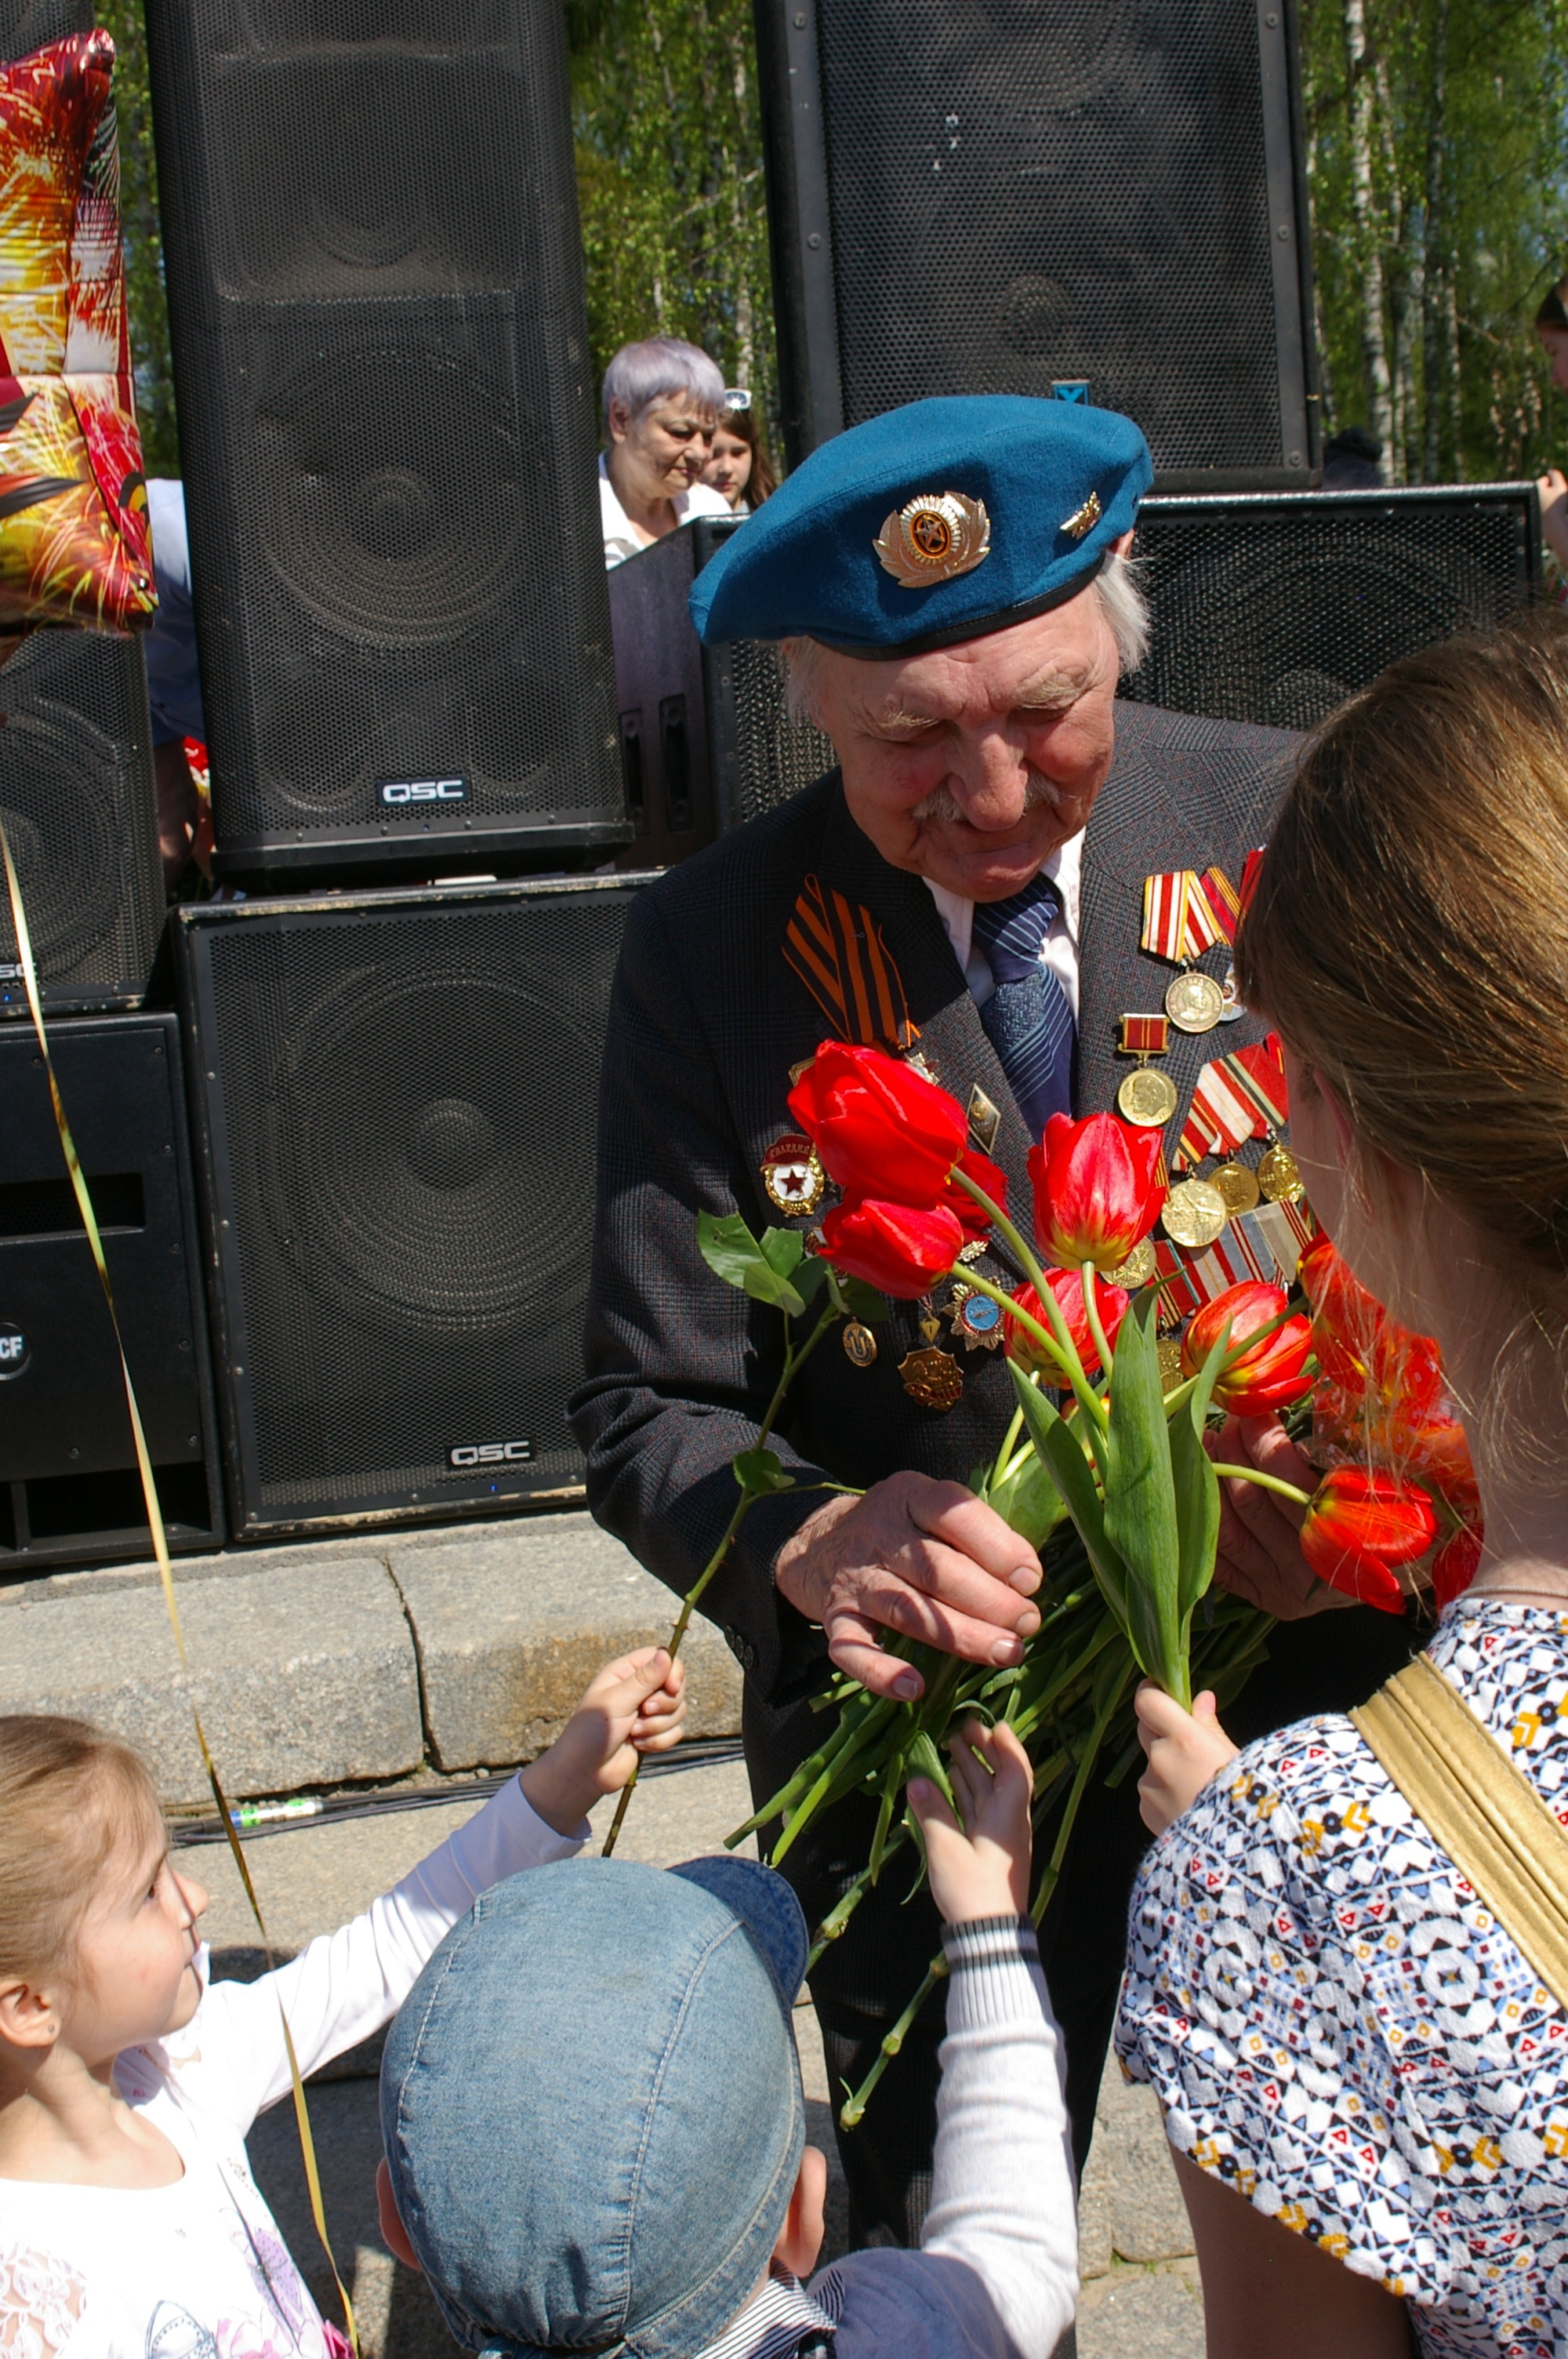
people, community, day, victory day, obninsk, the eternal flame